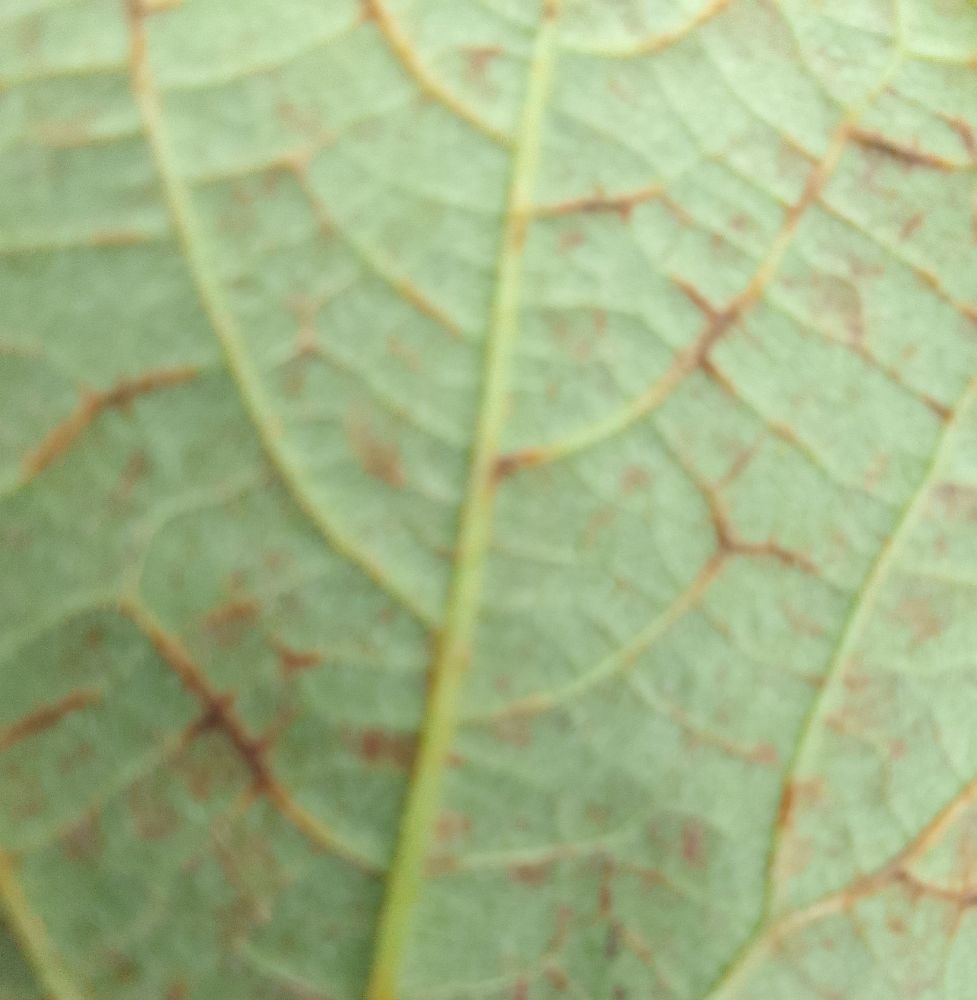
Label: anthracnose